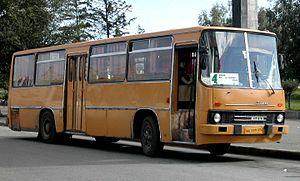
Ikarus est un constructeur de bus et trolleybus hongrois fondé en 1895. L'entreprise s'appelait jusqu'en 1949 Uhri Imre Kovács- és Kocsigyártó Üzeme.